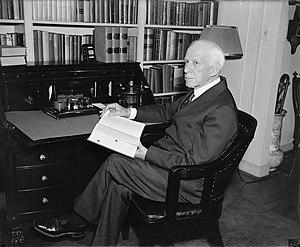
Commode scriban